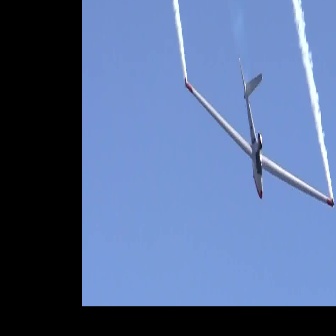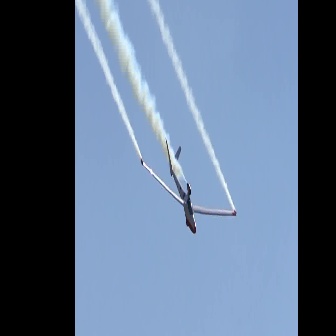
  Please identify the target specified by the bounding box [184,56,333,205] in the first image and locate it in the second image. Return the coordinates in [x_min,y_min,x_max,y_max] format.
Answer: [140,136,236,232]